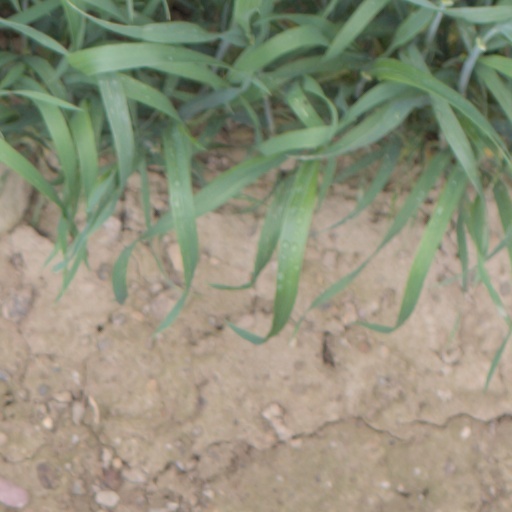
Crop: wheat